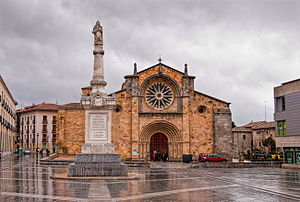
Ávila
Kirken Iglesia de San Pedro i Ávila
Ávila er en by og en kommune i den autonome region Castilla y León i Spanien og er endvidere hovedstad i provinsen af samme navn. Kommunen har 59.008 indbyggere, hvoraf 58.245 bor i selve byen Ávila. Kommunen har et areal på 230,71 km².